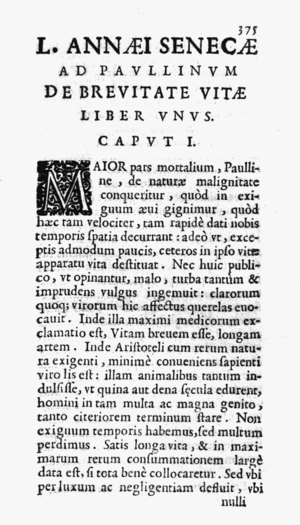
De la brièveté de la vie est un essai de philosophie morale écrit par Sénèque vers 49 ap. J.-C.. Dans cette œuvre, adressée à Paulinus, beau-père de Sénèque, ce dernier expose que pour atteindre le bonheur, il faut consacrer son temps à la sagesse et non le perdre en activités stériles et inutiles.